Boman's Boy

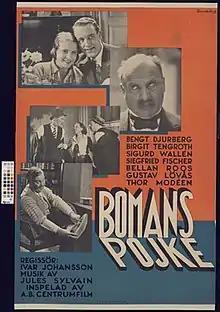

Boman's Boy (Swedish: Bomans pojke) is a 1933 Swedish comedy film directed by Ivar Johansson and starring Bengt Djurberg, Birgit Tengroth and Sigurd Wallén. It was shot at the Råsunda Studios in Stockholm. The film's sets were designed by the art director Arne Åkermark.